History of Palau

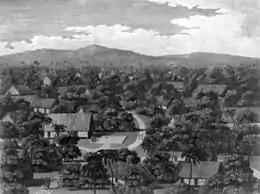
View of part of the town of Pelew, and the place of Council, 1788

There still is a debate whether the islands were or were not seen by some of the early European discoverers in the 16th century. Historians take note of the early navigational routes of European explorers in the Pacific. There is disagreement as to whether Spaniard Ruy López de Villalobos, who landed in several Caroline Islands, spotted the Palau archipelago in 1543. No conclusive evidence exists, but some believe he could have seen the tip of a southernmost island in the group.